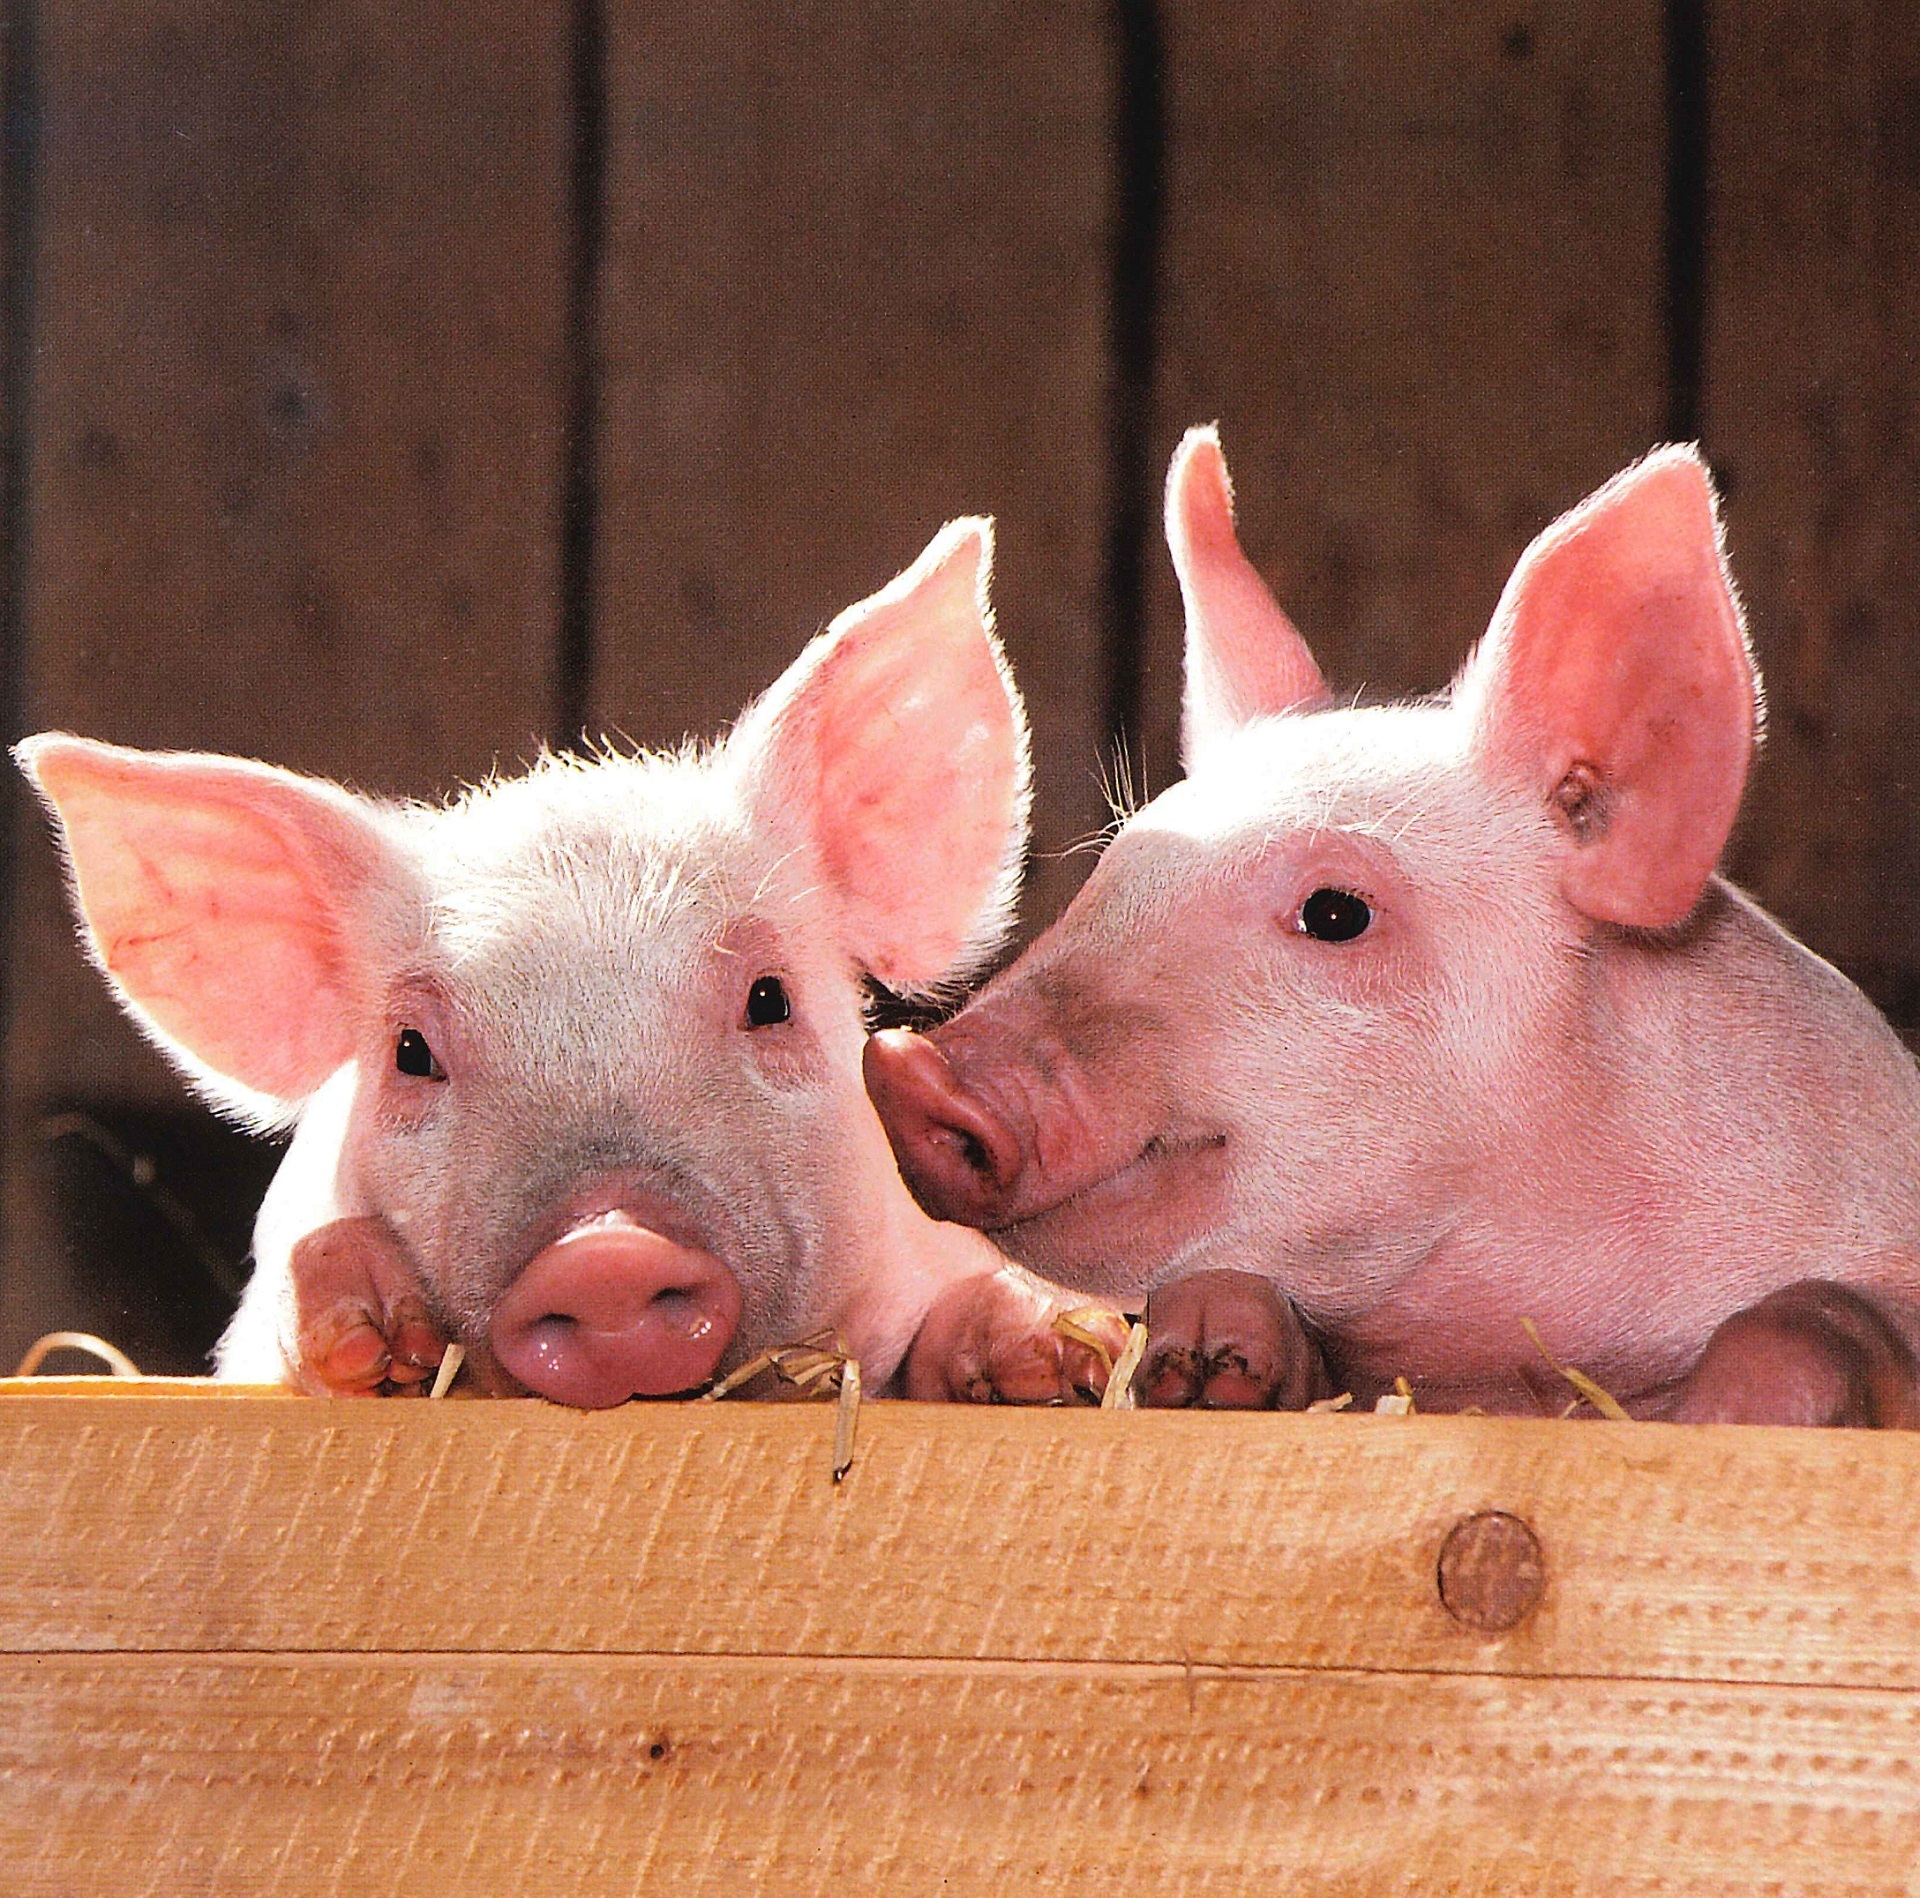
farm, pen, barn, animal, cute, country, rural, portrait, livestock, small, mammal, agriculture, pink, fauna, pigs, vertebrate, pig, babies, domestic pig, pig like mammal